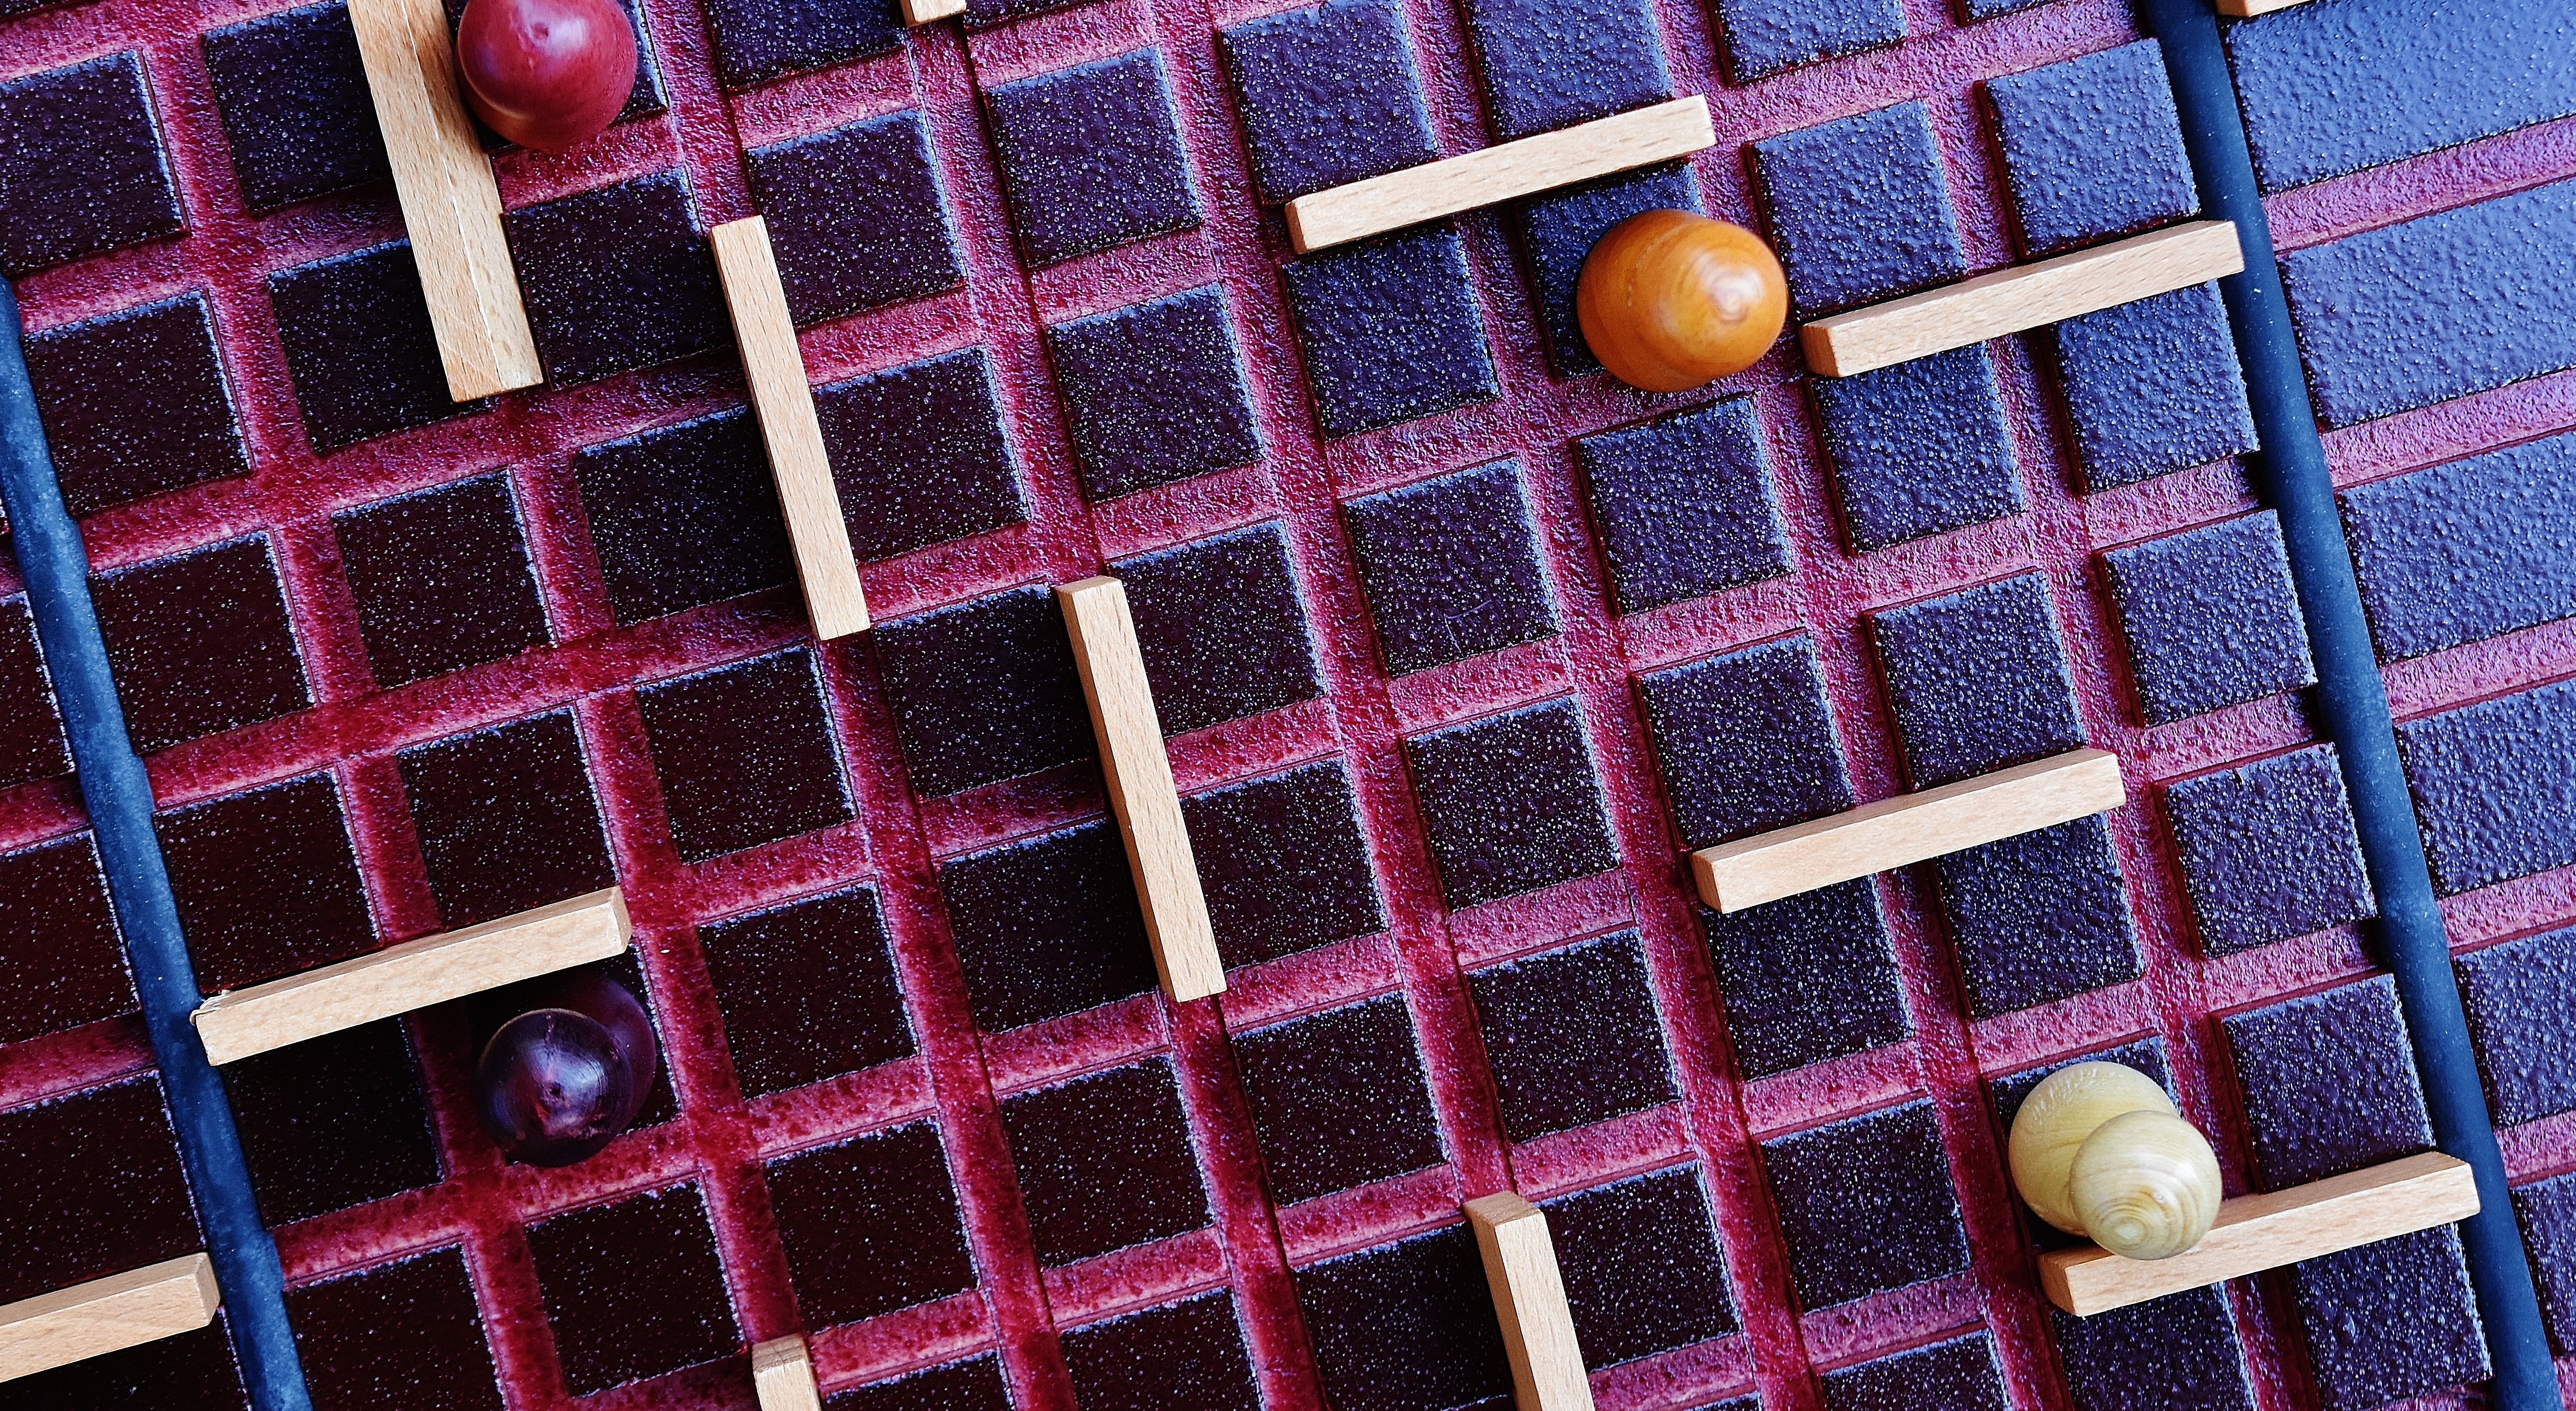
wood, play, pattern, red, color, cone, blue, circle, stones, art, children, fun, design, toys, figures, shape, memory cards covered with, game characters, flooring, play stone, gesellschaftsspiel, pastime, board games, quoridor, mind game, game rules